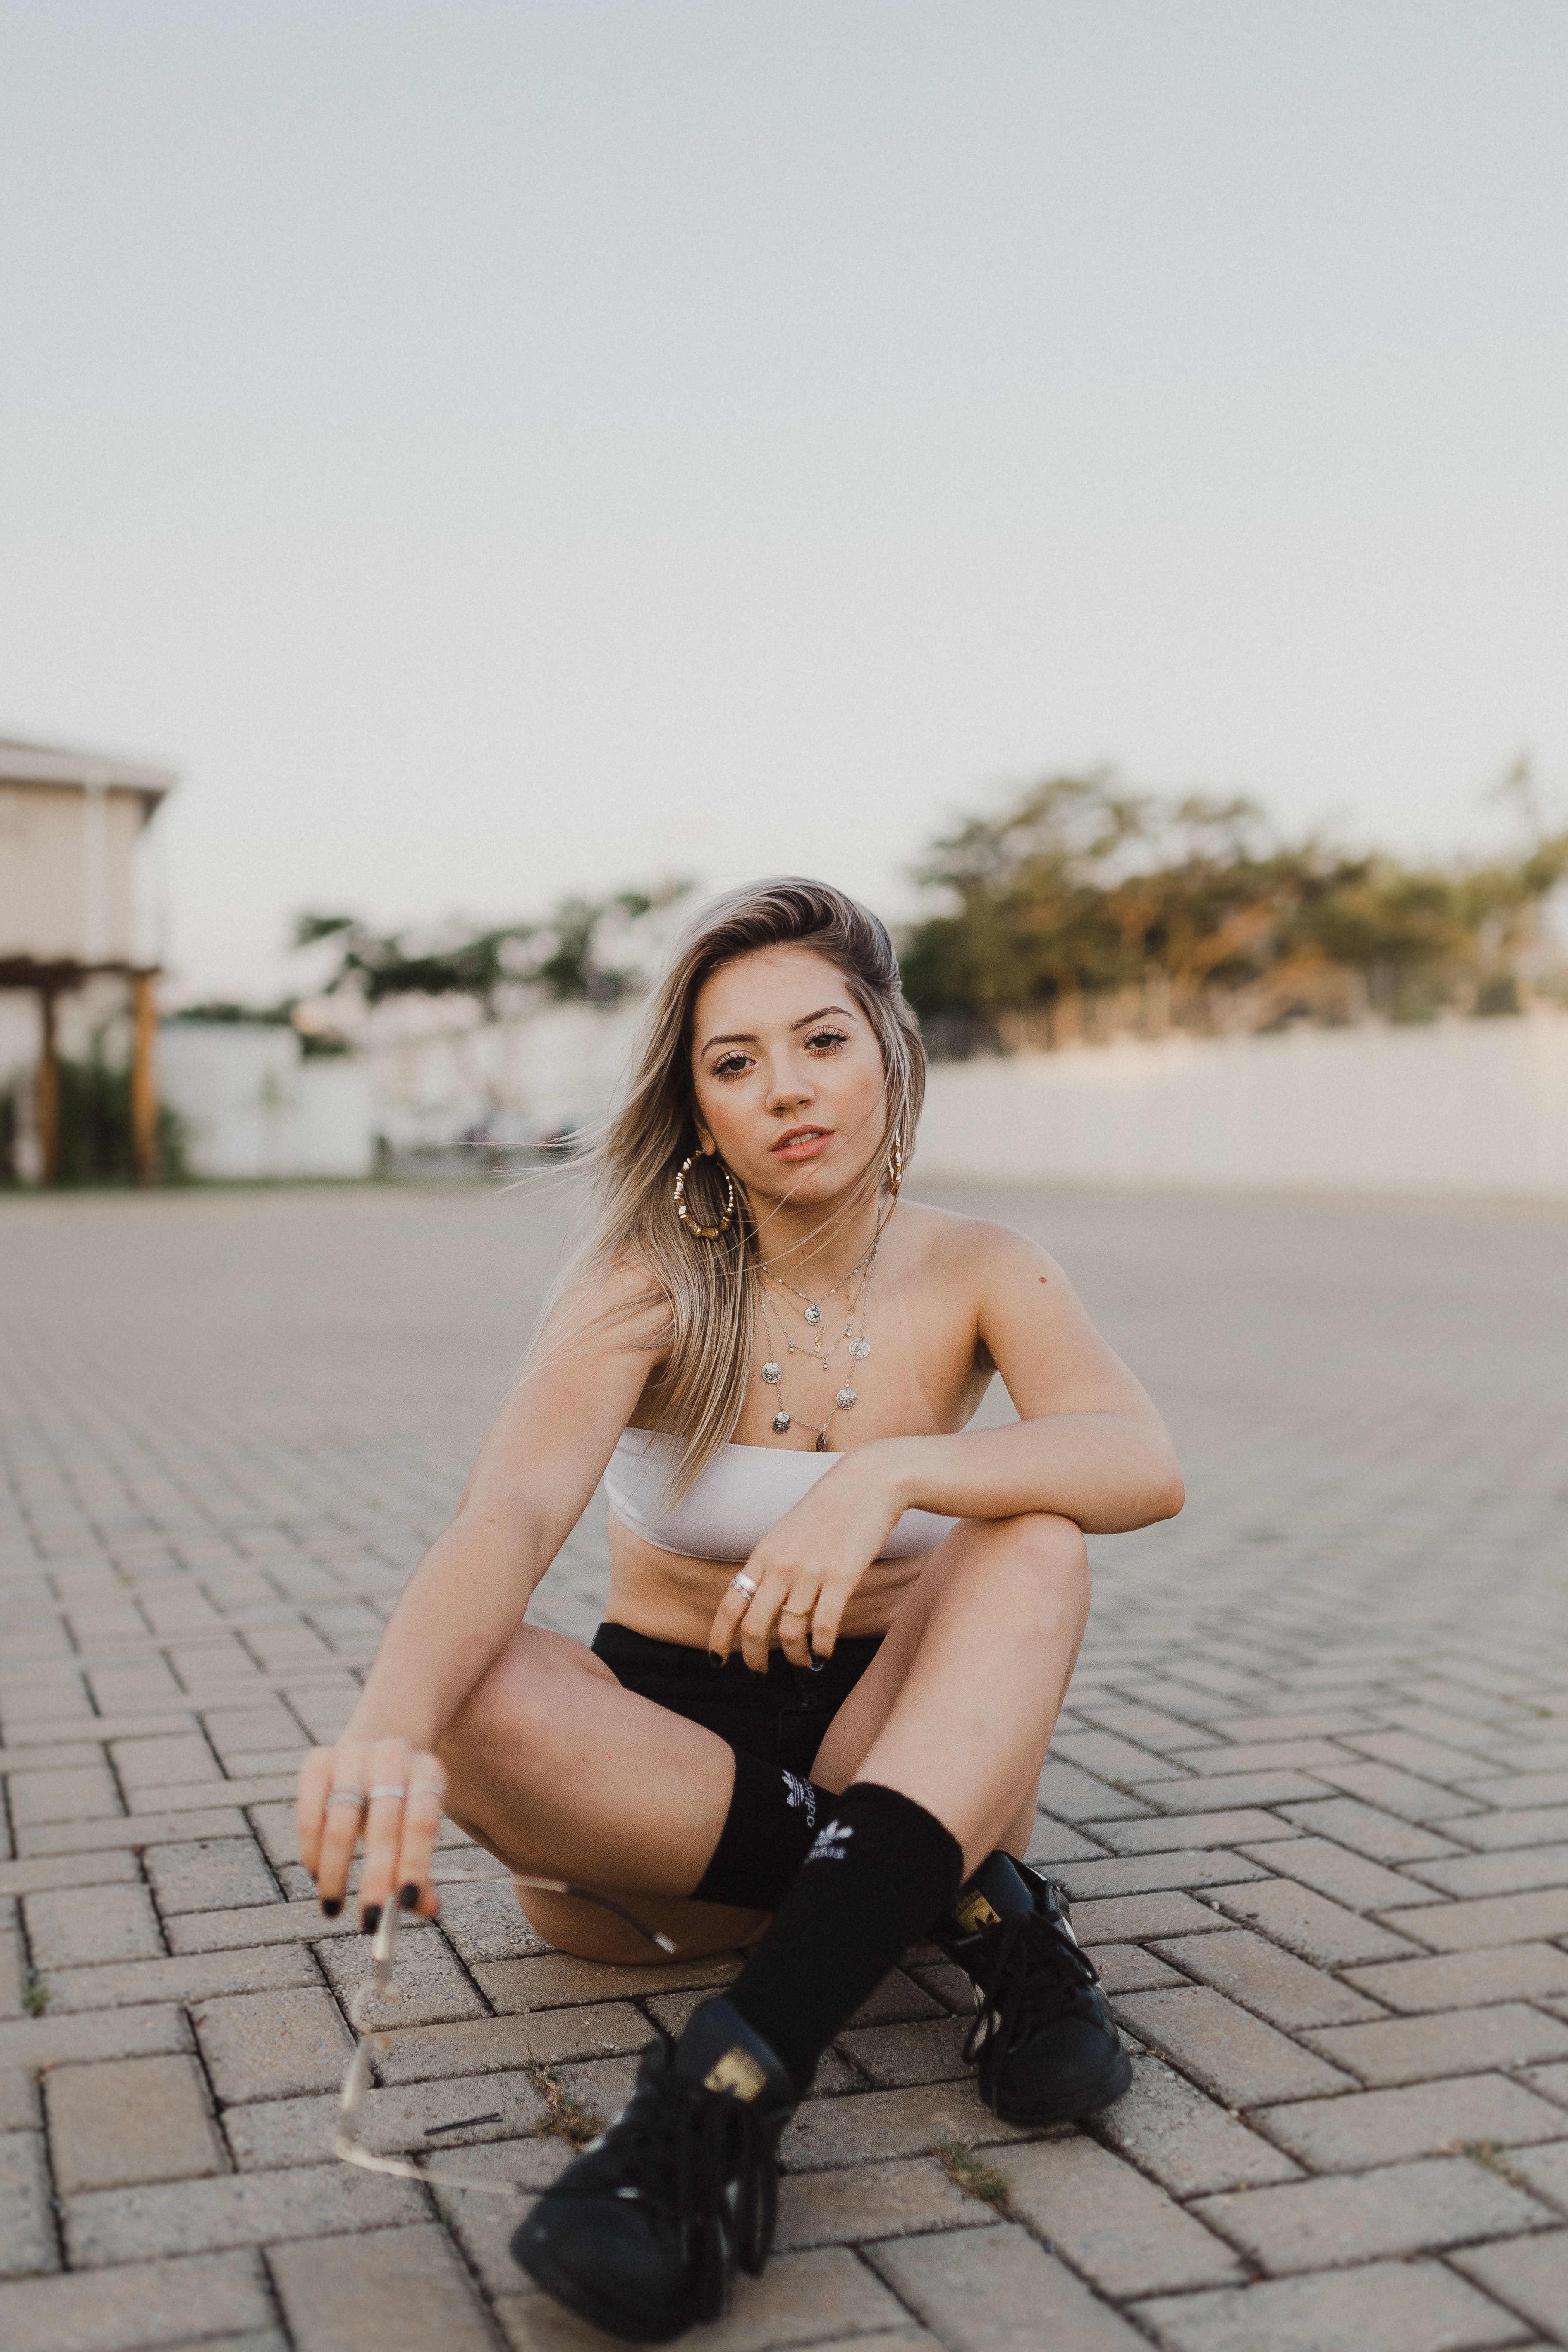
photograph, beauty, skin, long hair, sitting, leg, footwear, photography, fashion, model, human leg, photo shoot, smile, summer, black hair, knee, sea, thigh, flash photography, happy, art model, brown hair, shoe, portrait photography, style